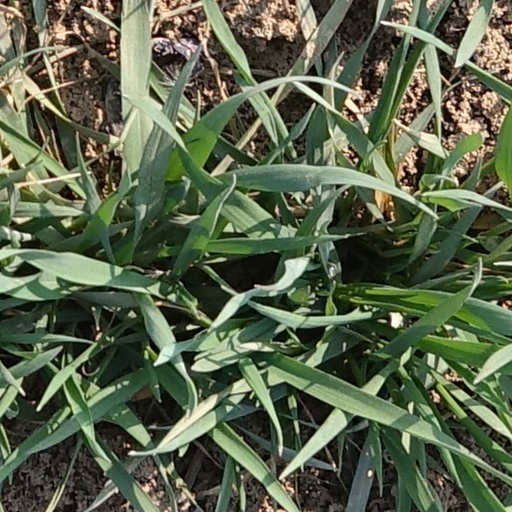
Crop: wheat